Pan de coco

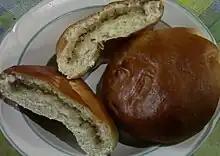
Pan de coco from the Philippines, about 4 and a half inches in diameter.

Pan de coco, literally "coconut bread" in Spanish, is a Filipino rich sweet roll that uses sweetened shredded coconut meat ("bukayo") as filling.